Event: Nepal Earthquake
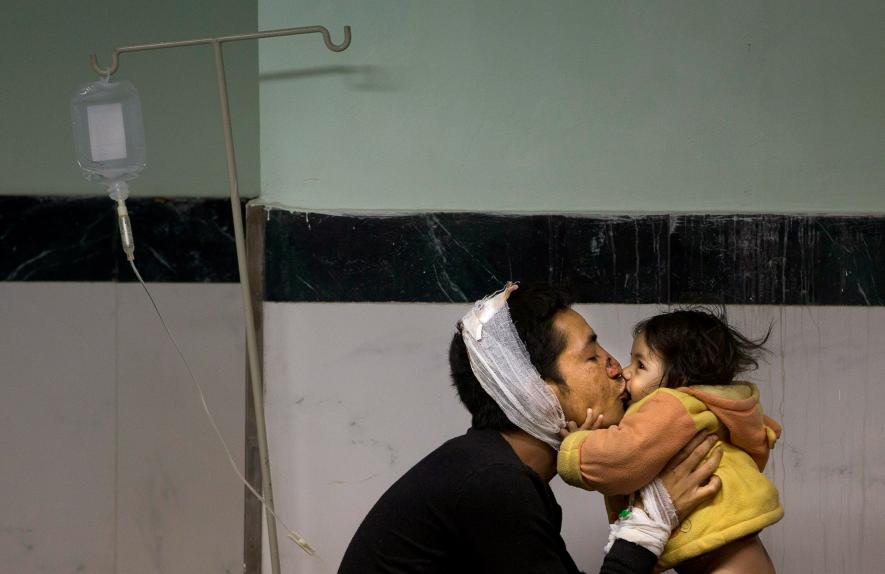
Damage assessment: no_damage